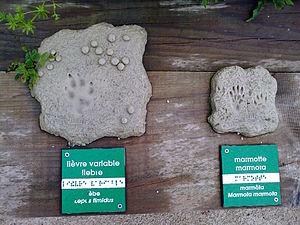
Etsaut, France